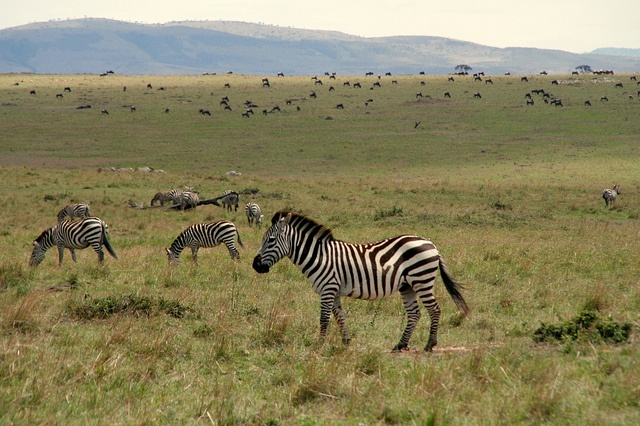
A herd of zebra graze in the high grass.
a number of animals in a large field near one another
A herd of zebras standing around in a grassy field.
A group of zebras are grazing or standing on a plain.
A Zebra seems to be standing away from the others.